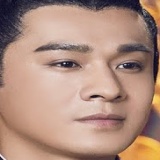
diễn viên Kiều Chấn Vũ